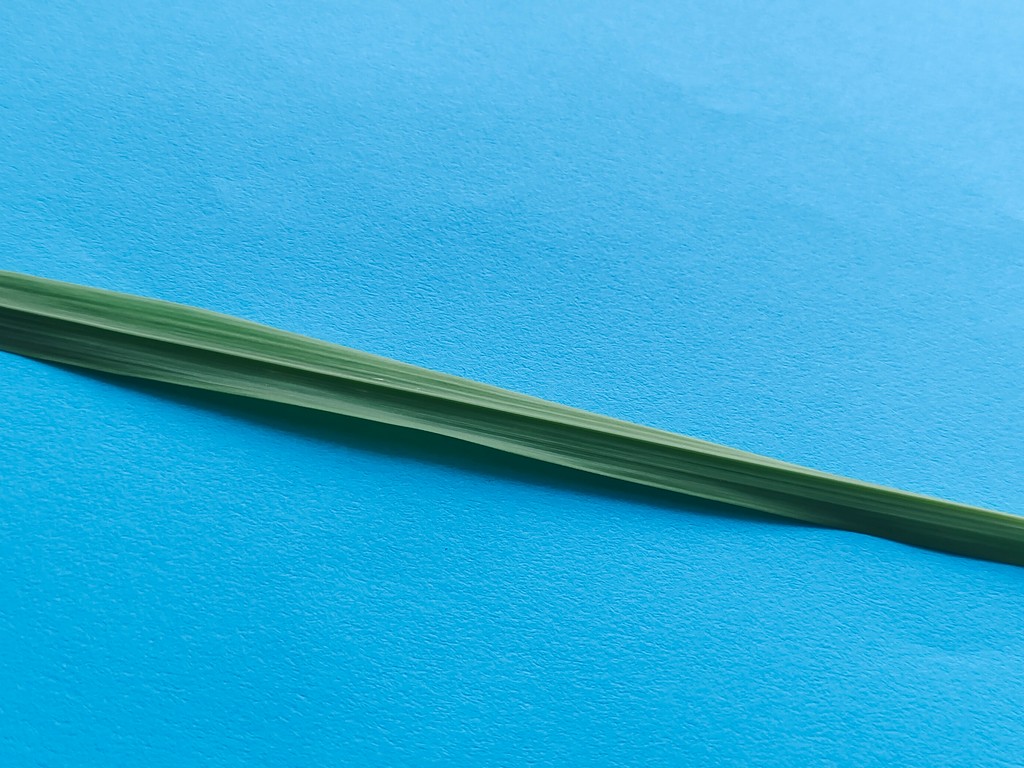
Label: Healthy